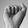
ASL letter: A